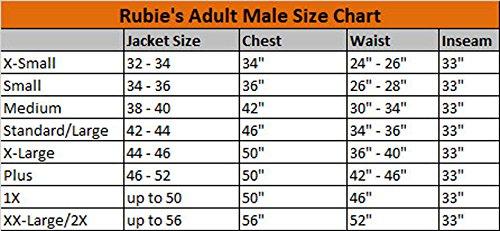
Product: Minion Movie Minion Costume
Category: Clothing, Shoes & Jewelry | Costumes & Accessories | Women | Costumes & Cosplay Apparel | Costumes
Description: Printed Jumpsuit.
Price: $60.00